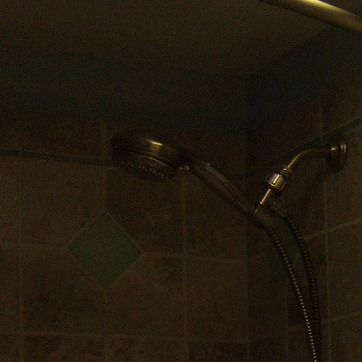
Material: tile